Muiryfold

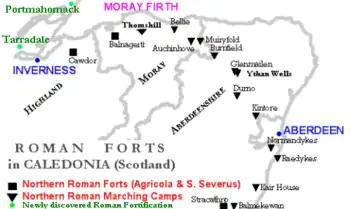
Map showing possible Roman sites

Muiryfold was one of the Roman fortifications built by Septimius Severus in northern Caledonia (modern-day Scotland). The site is located east of Keith in Moray.